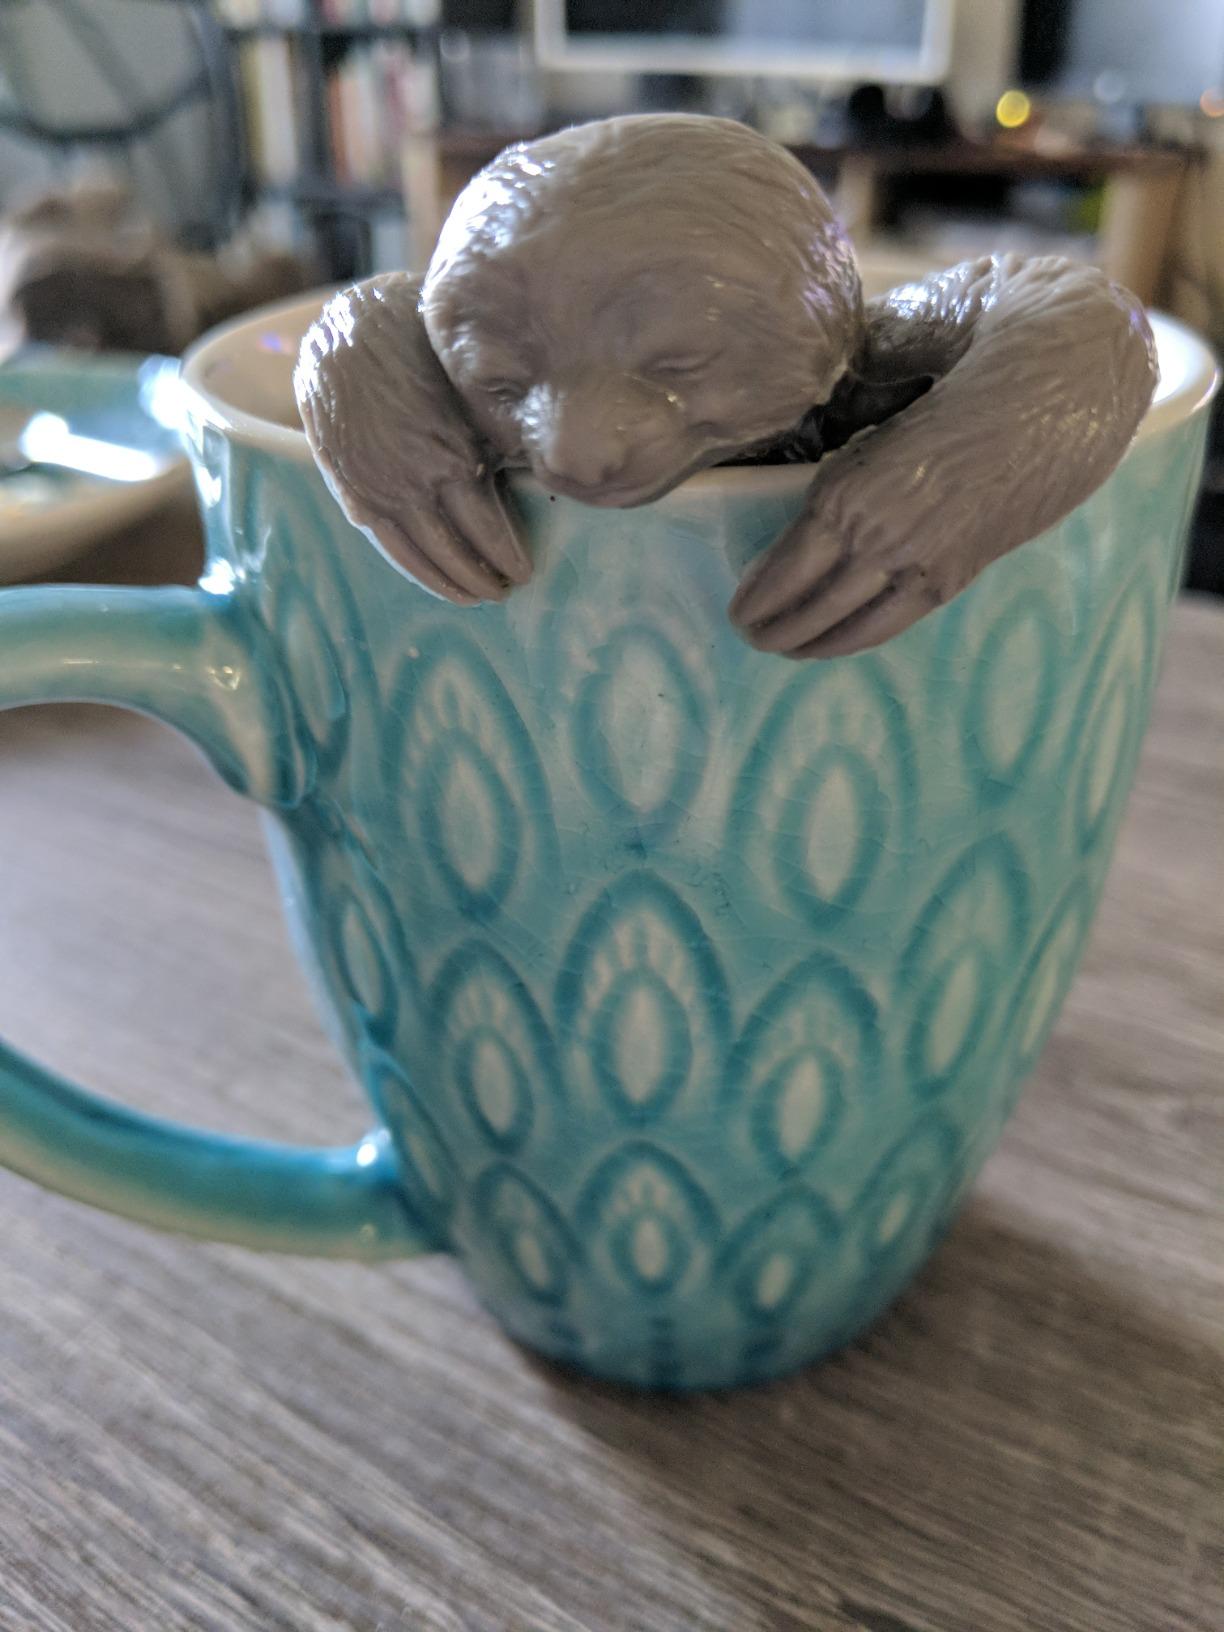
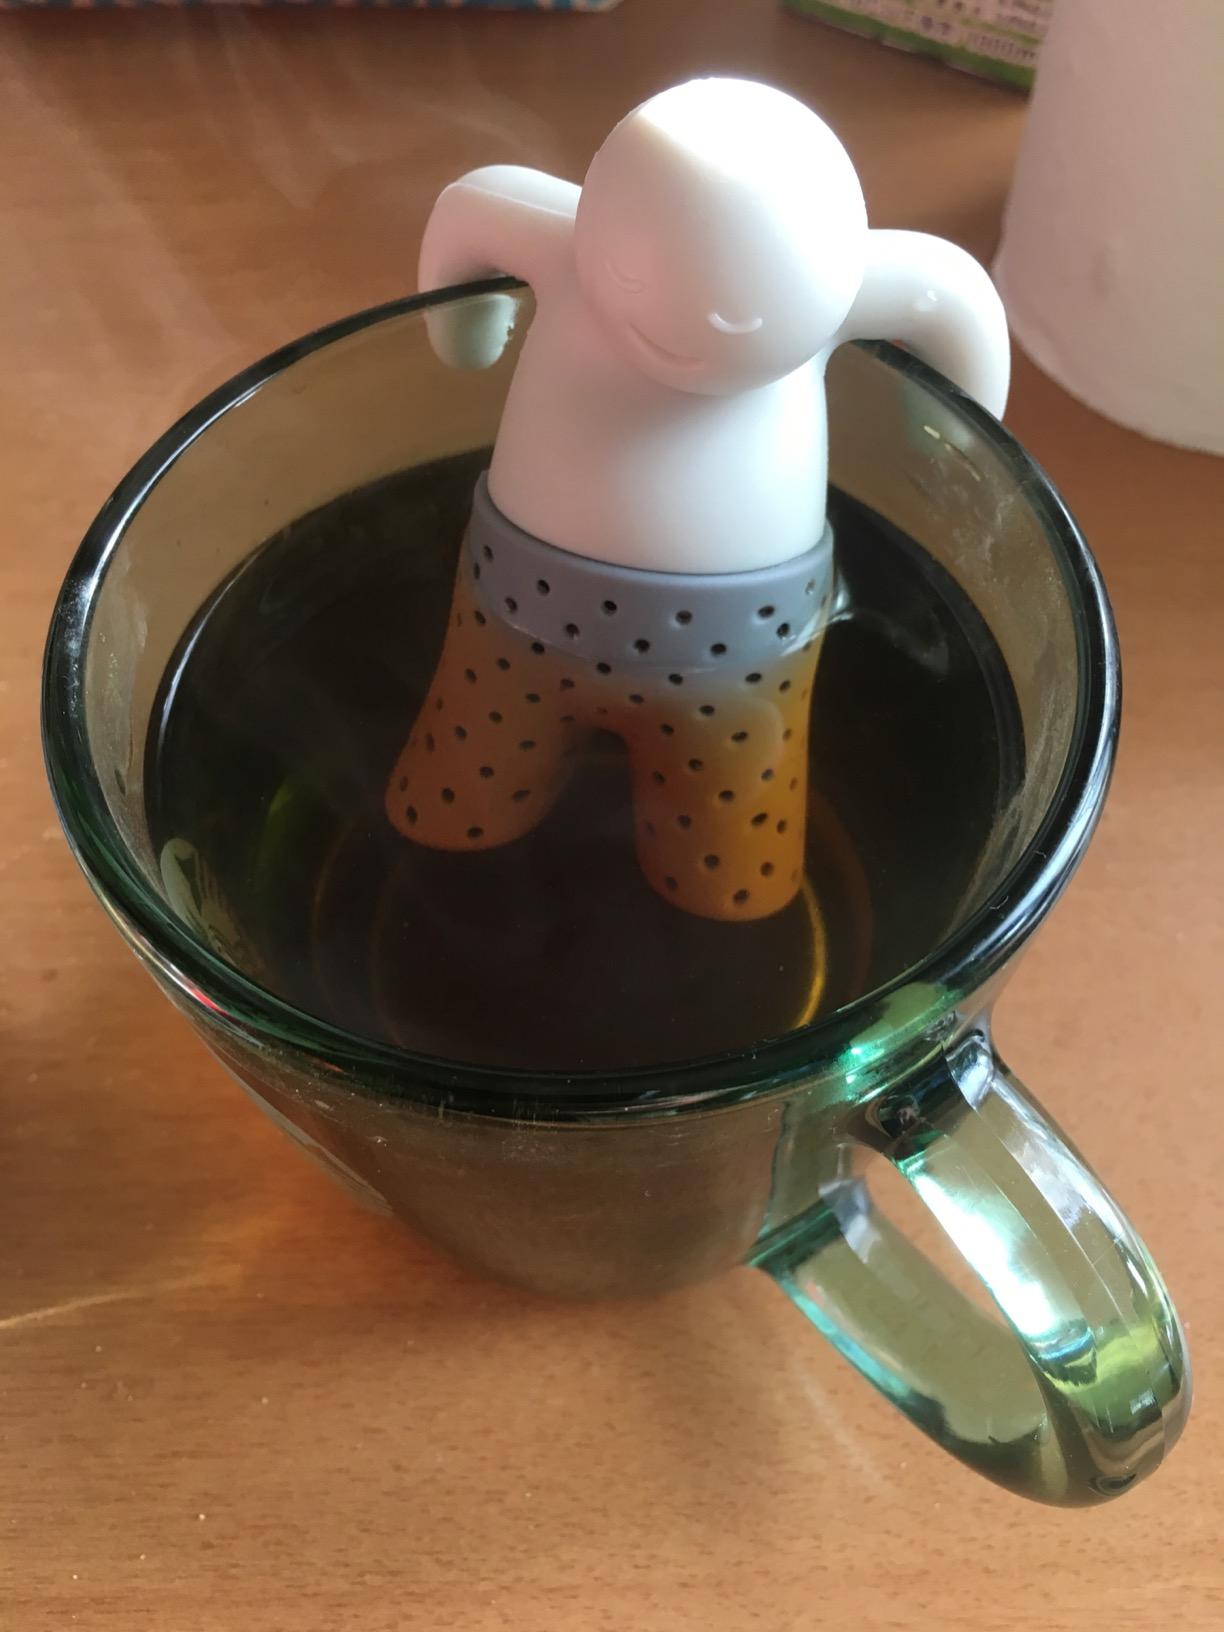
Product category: items_tea
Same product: no